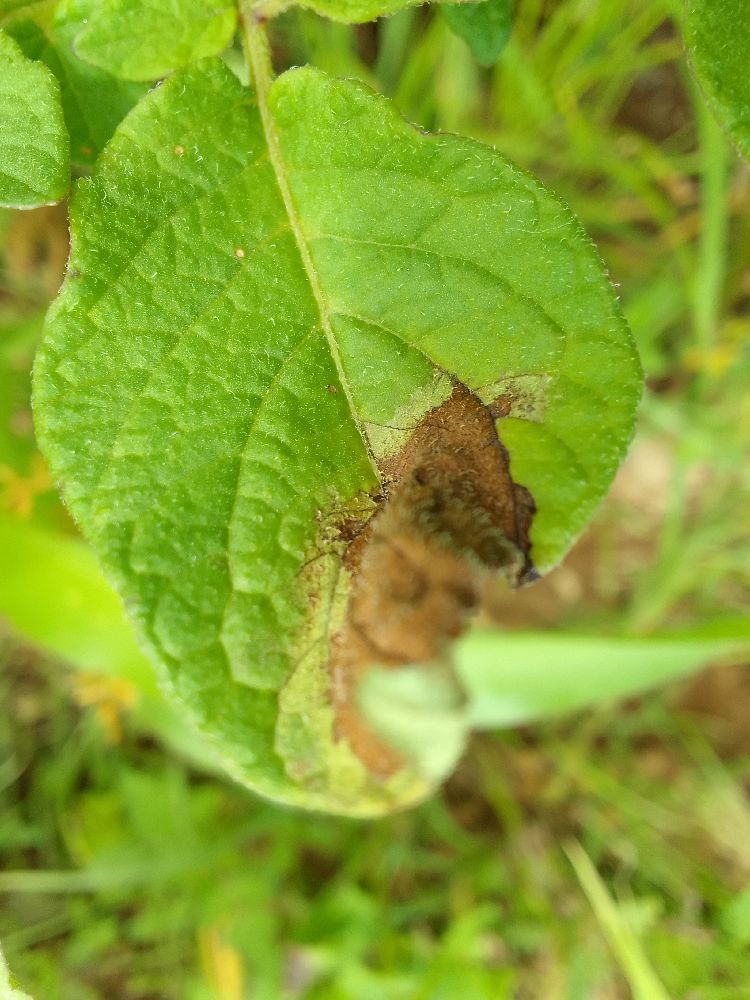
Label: Late blight